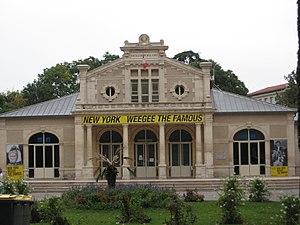
Pavillon populaire de Montpellier (France) accueillant une exposition des photographies de Weegee
L’esplanade Charles-de-Gaulle ou esplanade de la Comédie est une place de Montpellier.
Montpellier — prononcé [mɔ̃.pə.lje] ou [mɔ̃.pɛ.lje] — est une commune française, préfecture du département de l’Hérault. Capitale de l'ancienne région administrative Languedoc-Roussillon, elle est le centre d'une métropole et un pôle d'équilibre de la région Occitanie, où se déroulent les assemblées plénières. Montpellier se situe dans le Sud de la France, sur un grand axe de communication joignant l'Espagne à l'ouest, à l'Italie à l'est. Proche de la mer Méditerranée, cette ville a comme voisines Béziers à 69 km au sud-ouest et Nîmes à 52 km au nord-est.
un hôtel situé place de la Canourgue, de 1205 à 1352 ;
Le Pavillon populaire est un espace d'exposition consacré à l'art photographique depuis la fin des années 1990, situé sur l'esplanade Charles de Gaulle à Montpellier. Construit en 1891 par l'architecte Léopold Carlier, il a abrité le Cercle des étudiants de l'université puis les associations de la ville.
Laurent Alexandre Laissac, né à Olargues le 7 novembre 1834 et mort à Montpellier le 7 janvier 1913, est un homme politique français, conseiller général de l'Hérault et maire de Montpellier.